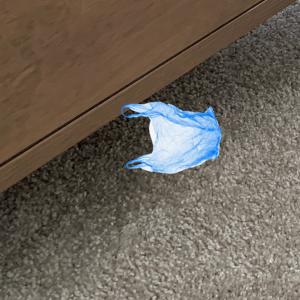
Label: plasticbags